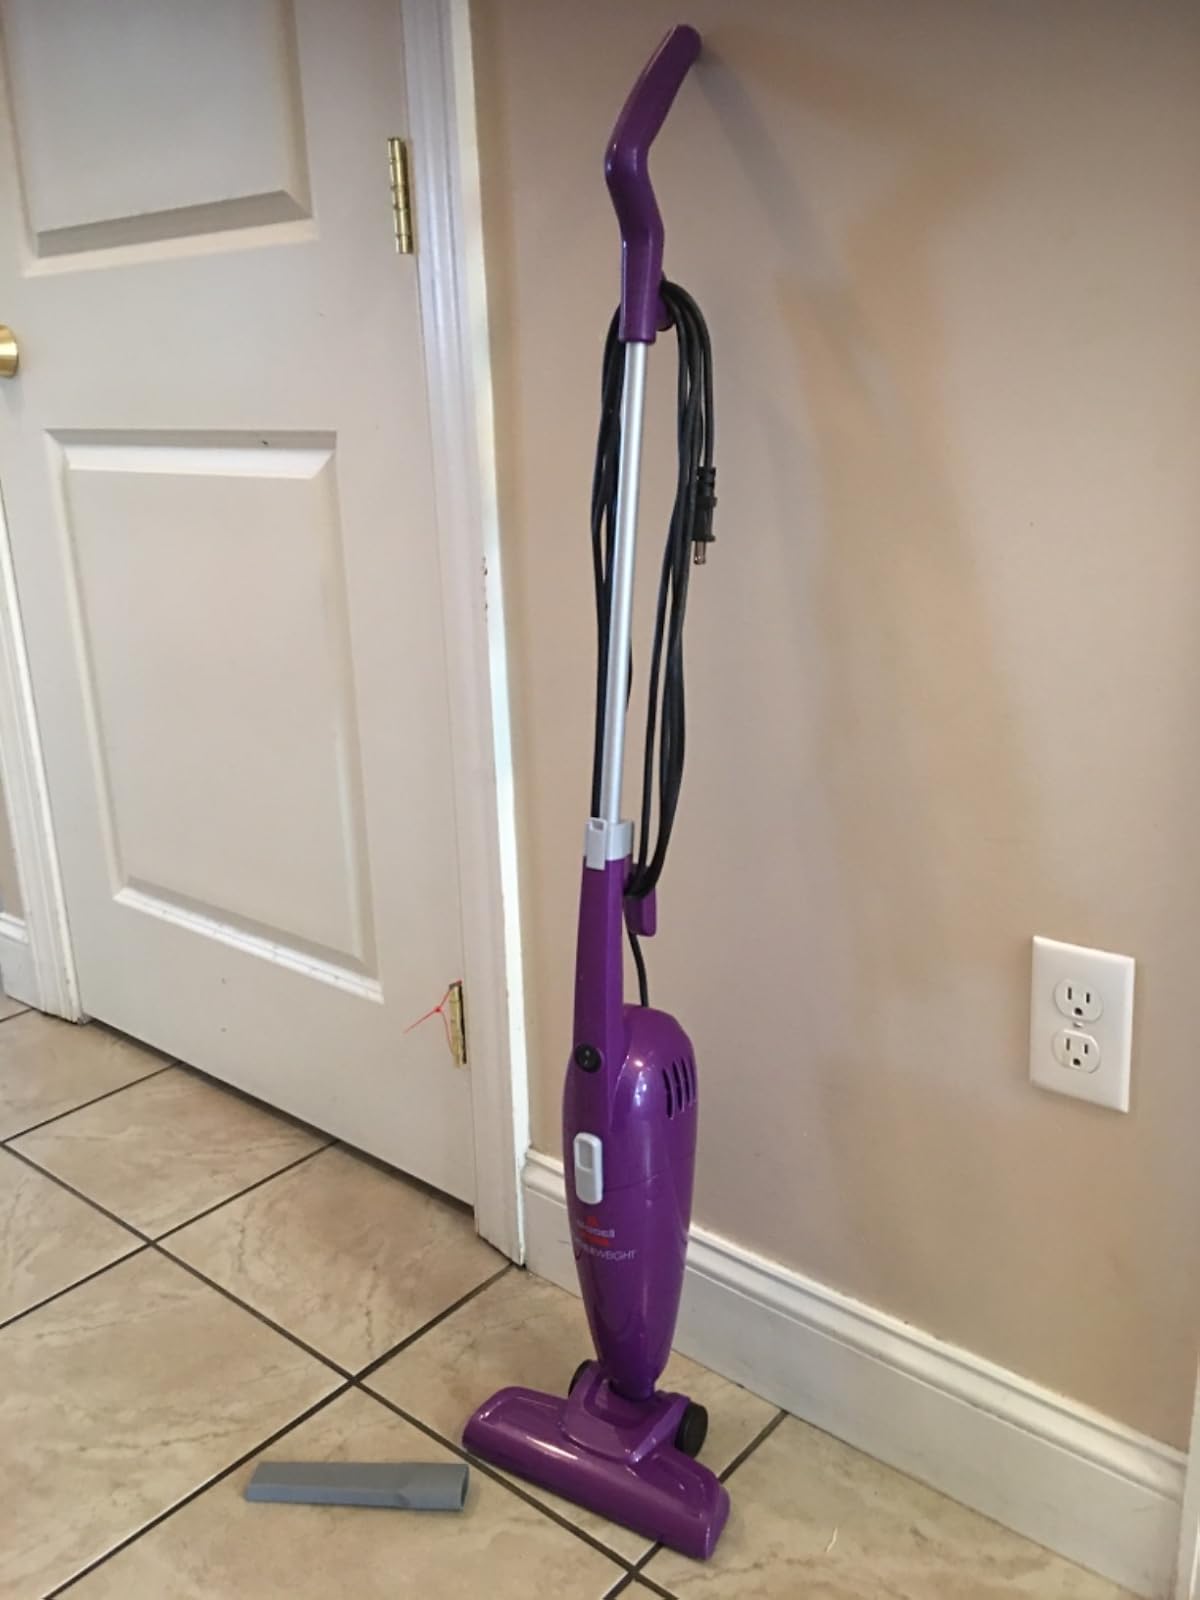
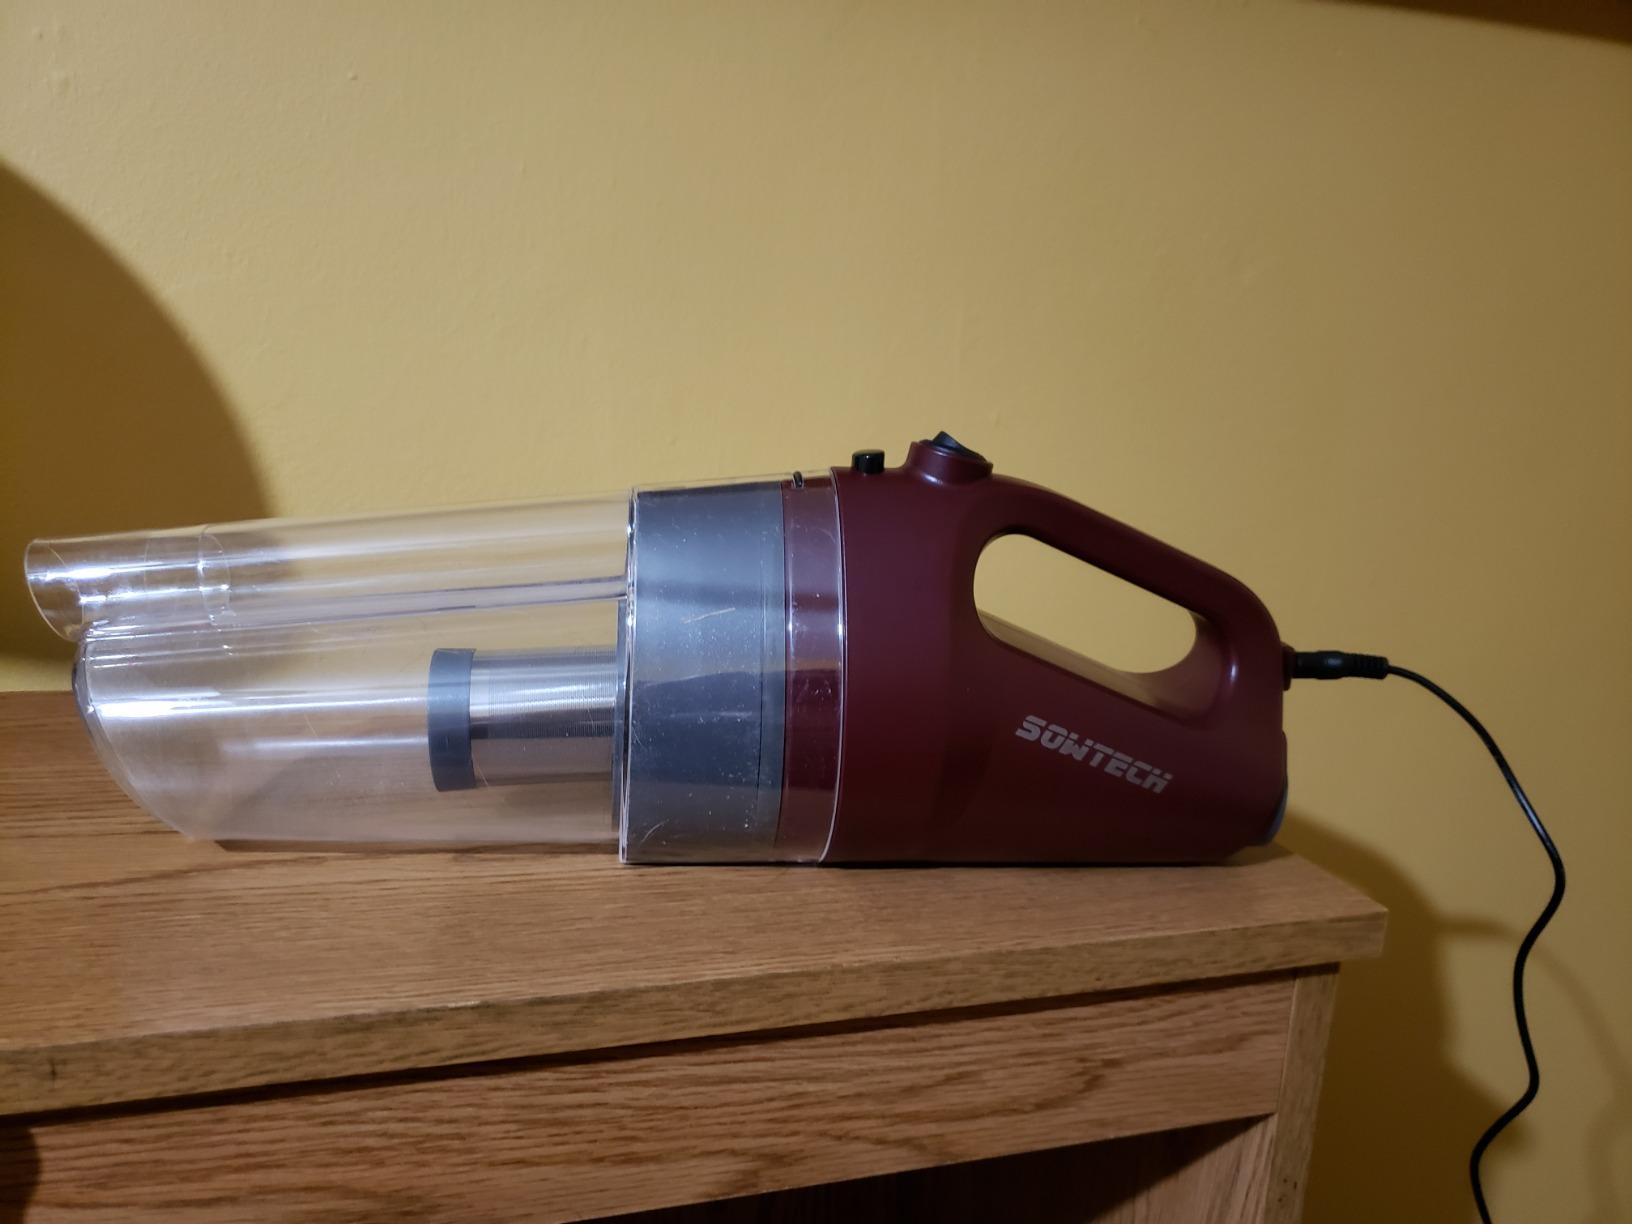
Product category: items_vacuum
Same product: no